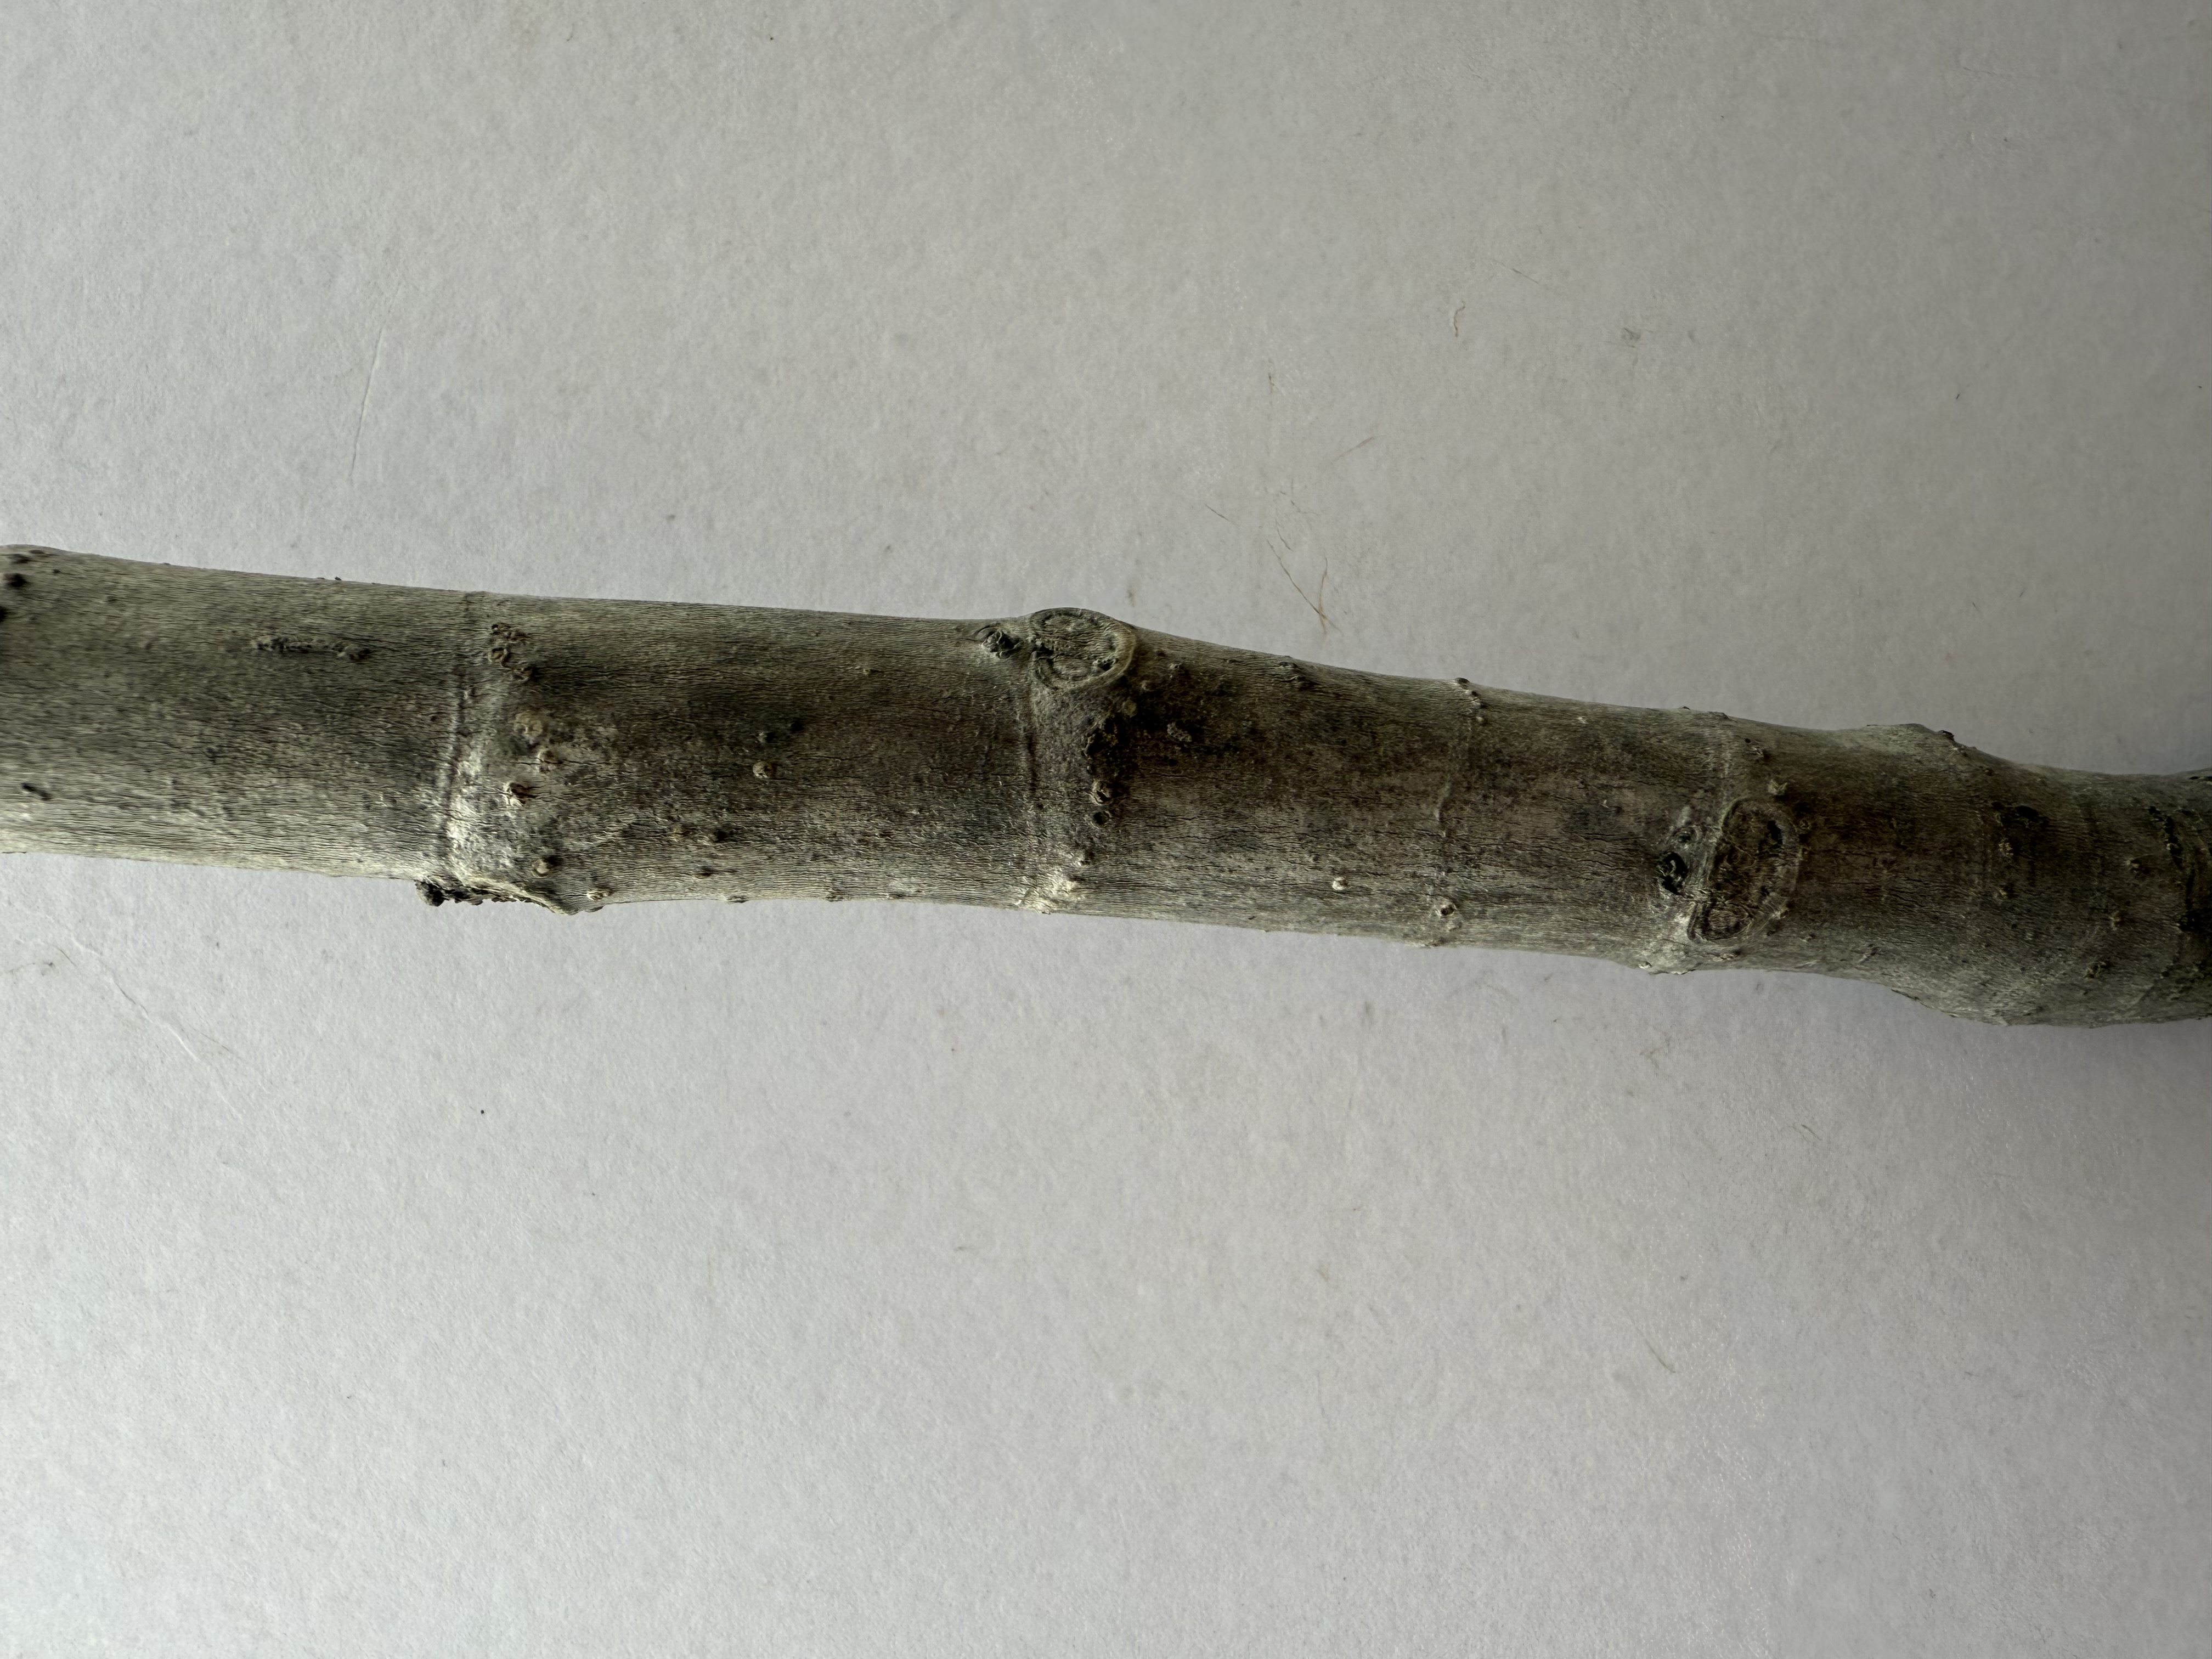
Variety: Patlican Fig